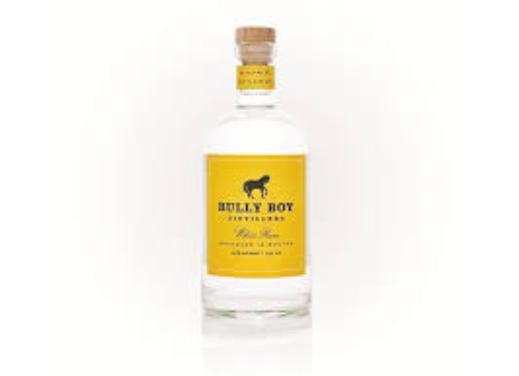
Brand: Bully Boy Distillers
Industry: Food